Topi

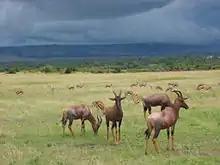
Group of topi

The topi has what is possibly the most diverse social organization of the antelopes. The reproductive organization ranges between the traditional territorial system or resource defense polygyny herds to gatherings that contain short-lasting territories to lek systems. In patches of grassland surrounded by woodlands, topi live in the sedentary-dispersion mode.